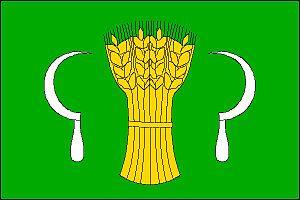
Horní Bludovice est une commune du district de Karviná, dans la région de Moravie-Silésie, en République tchèque. Sa population s'élevait à 2 385 habitants en 2018.